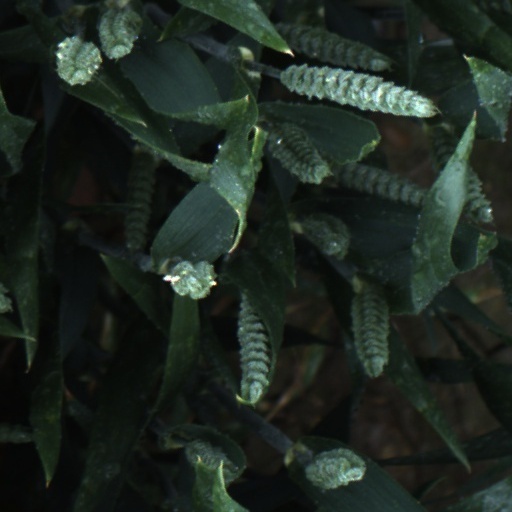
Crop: wheat